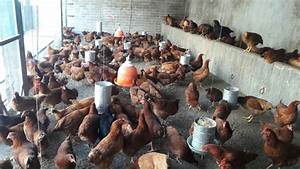
Label: gallina